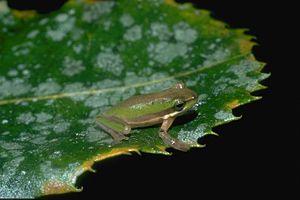
Litoria bicolor est une espèce d'amphibiens de la famille des Pelodryadidae.